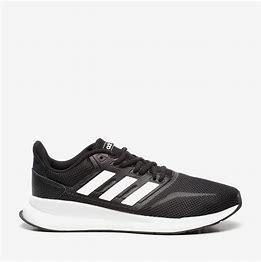
Brand: Adidas
Model: Runfalcon